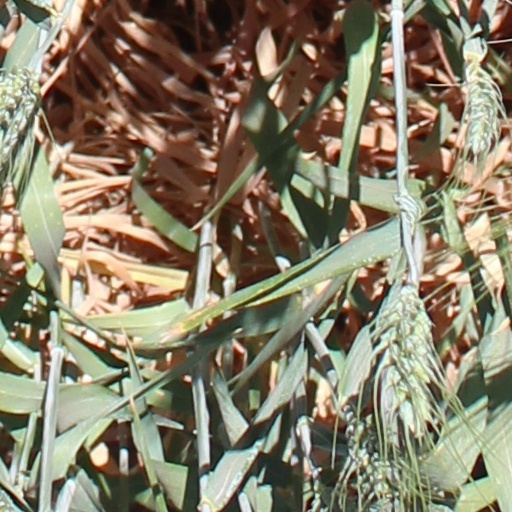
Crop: wheat